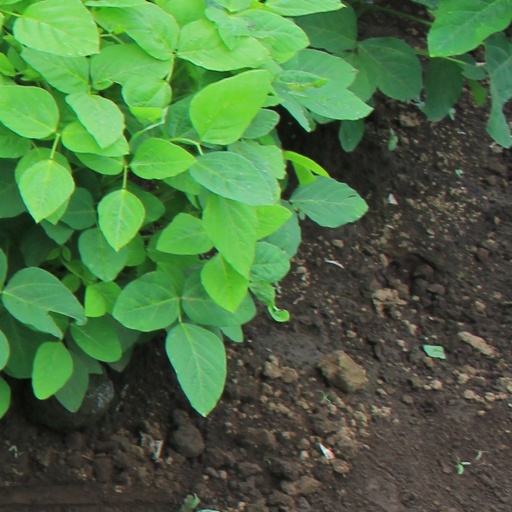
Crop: soybean